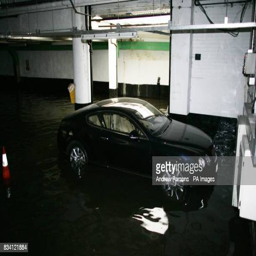
automobile model sits in water after a water main burst